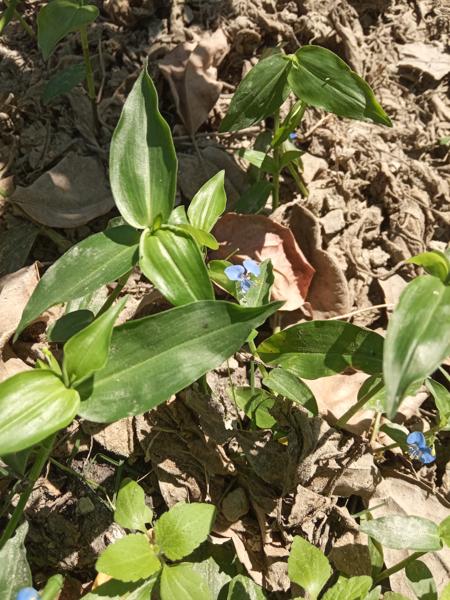
Weed species: Commelina benghalensis